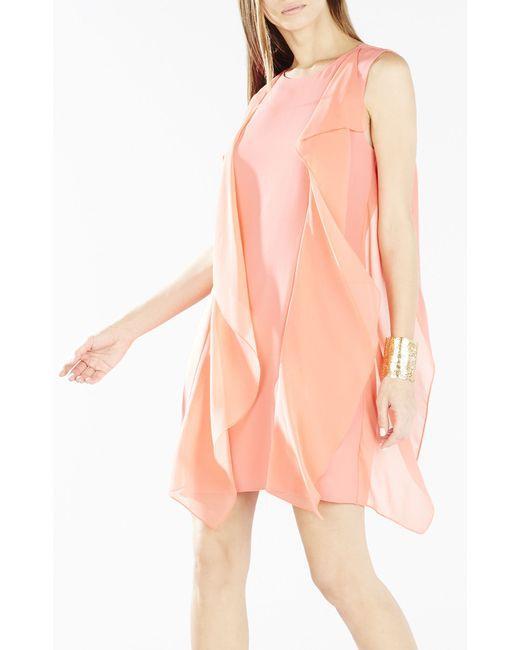
Kleid, Polyester, Ausgehen, rosa, glatt, ohne Ärmel